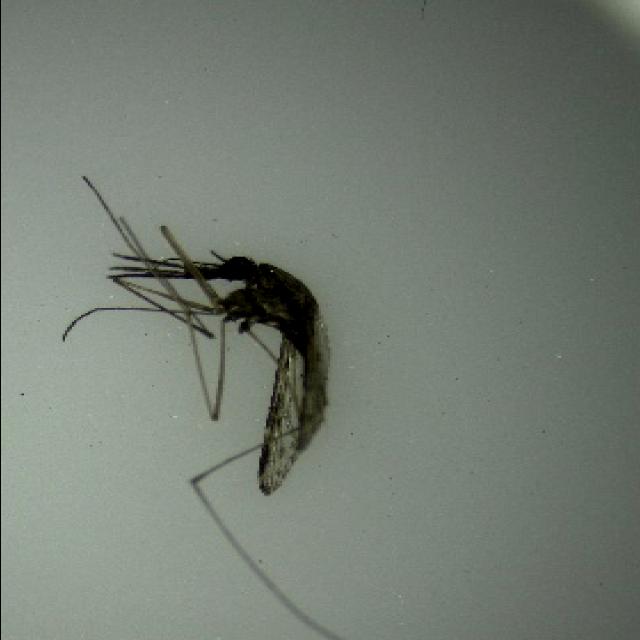
Species: anopheles_sinensis